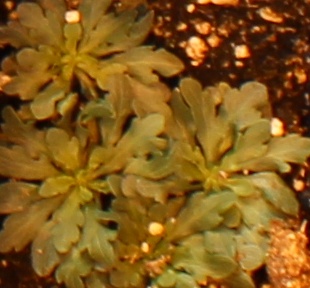
Label: Horseweed